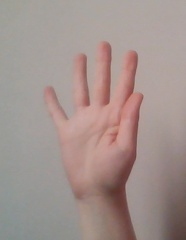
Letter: sheen